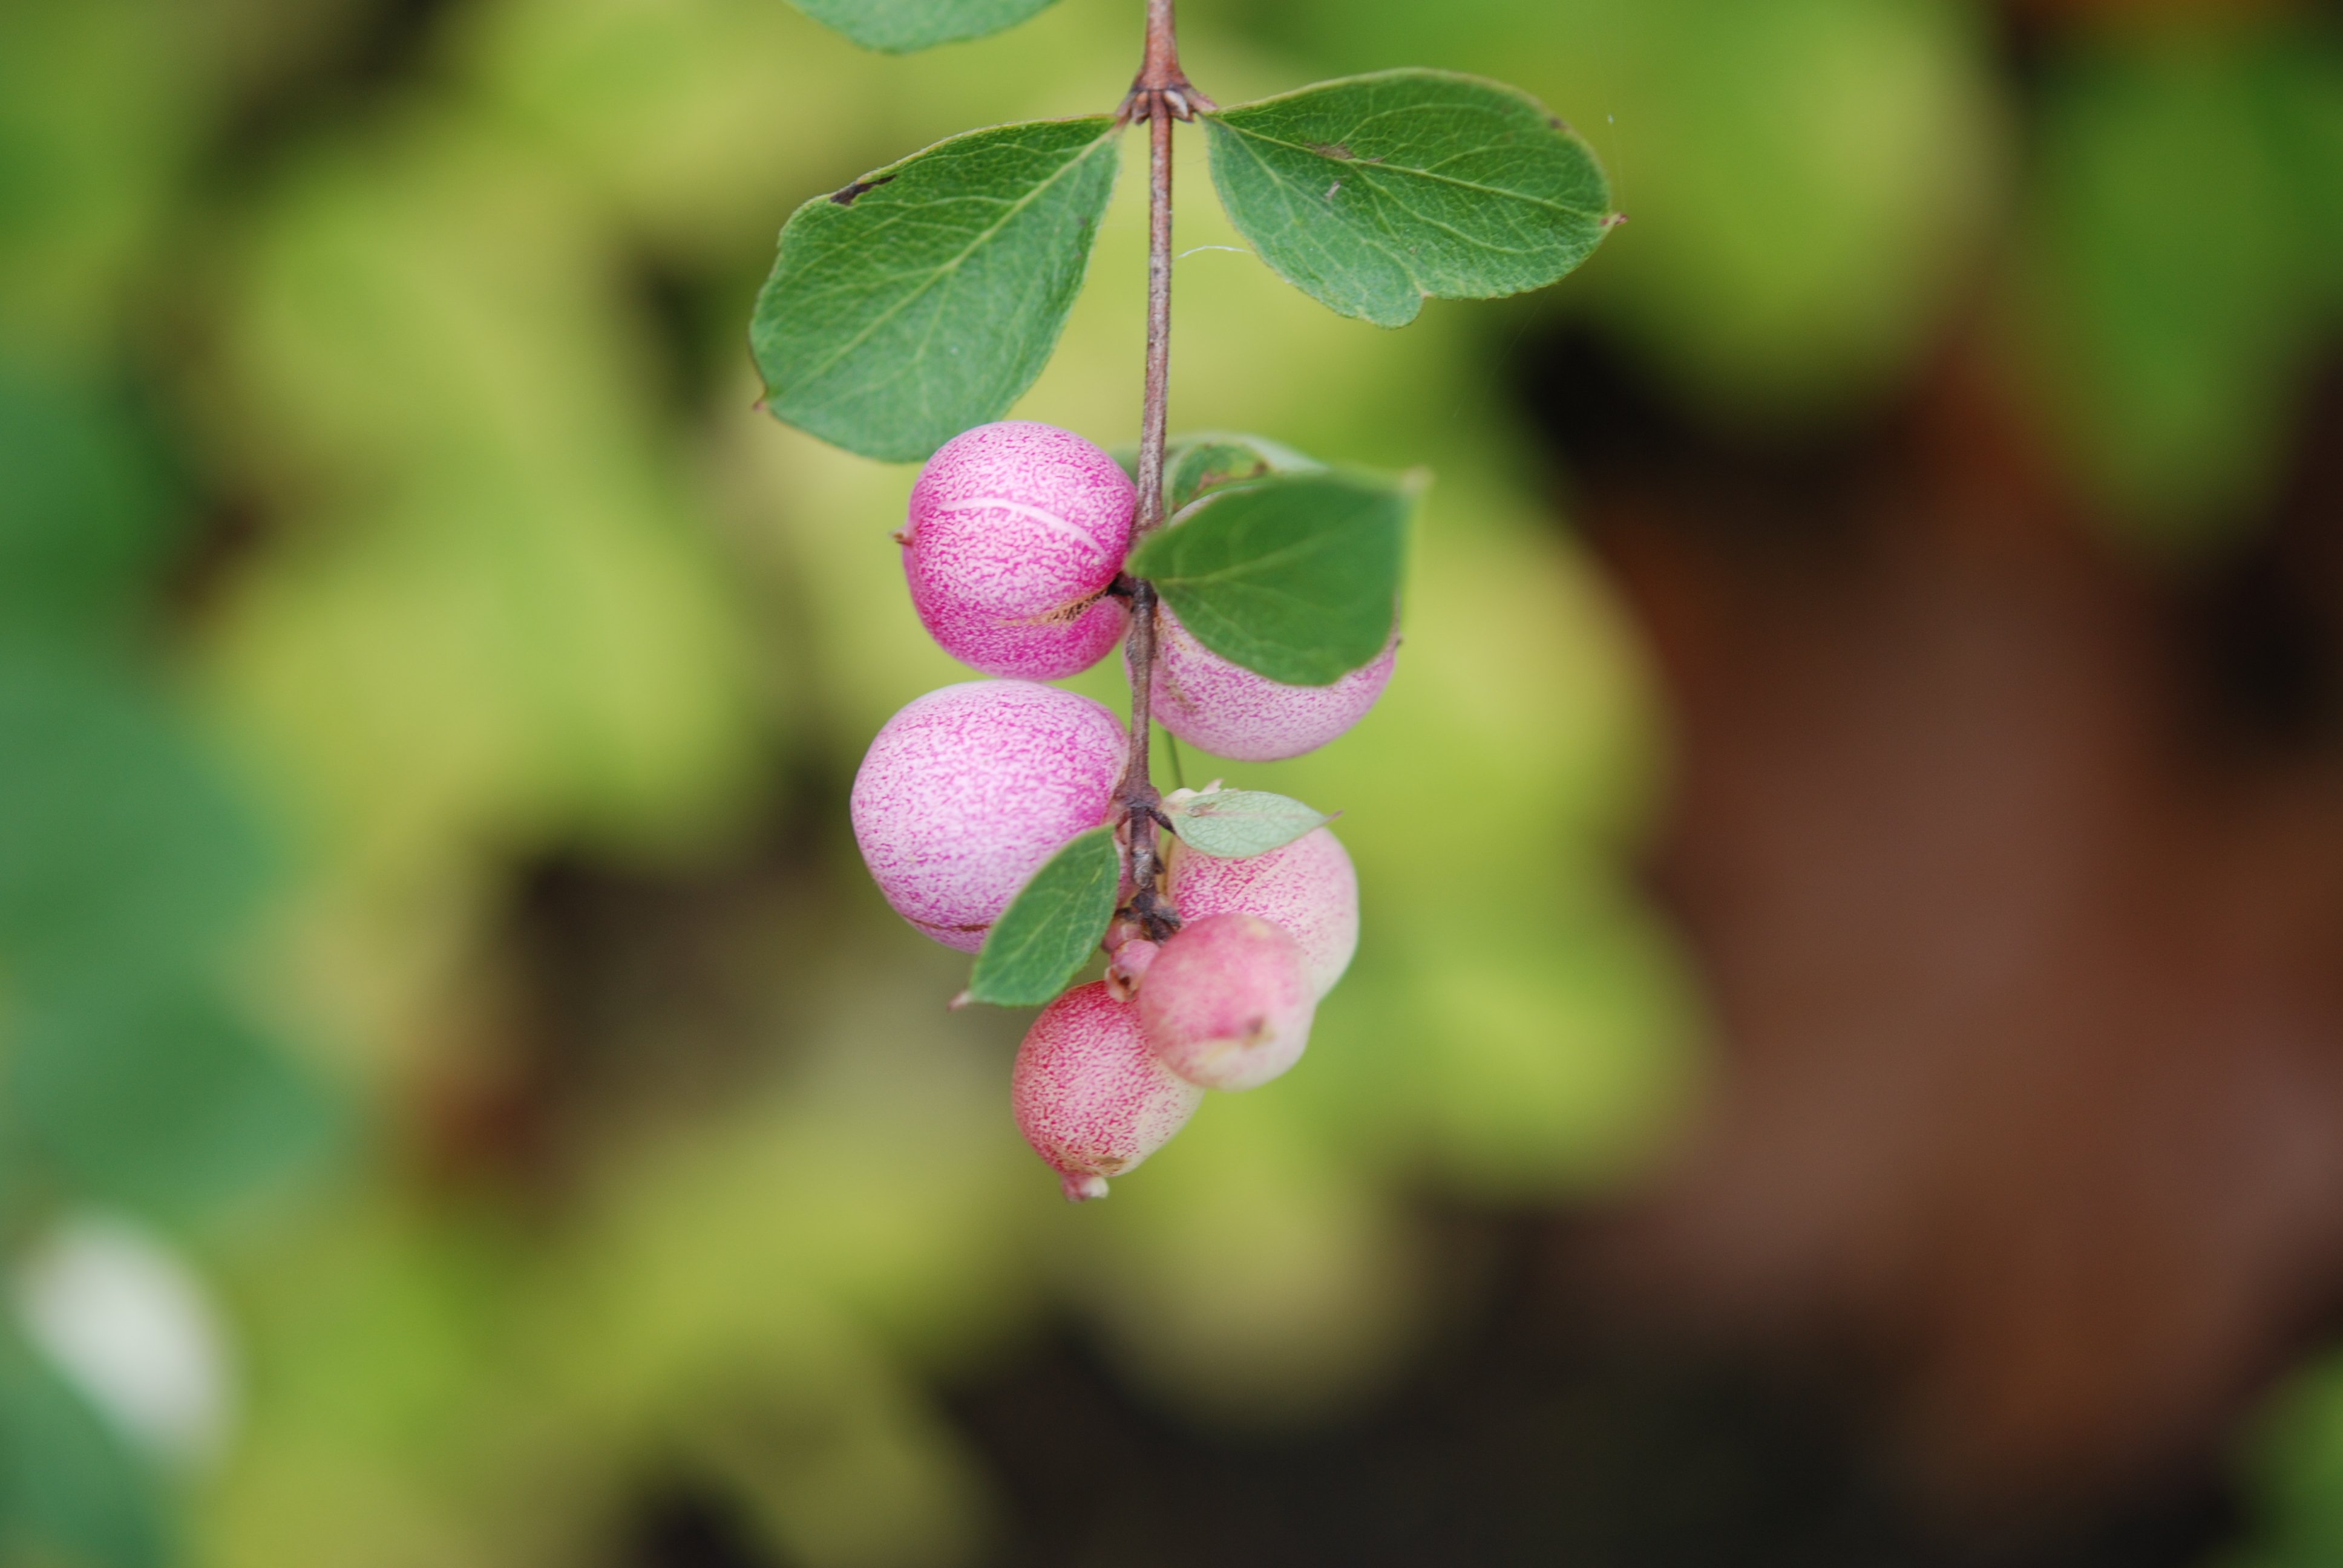
tree, water, nature, forest, branch, blossom, drop, plant, photography, fruit, leaf, flower, petal, green, produce, autumn, botany, flora, wildflower, close up, berries, shrub, bud, macro photography, flowering plant, plant stem, land plant